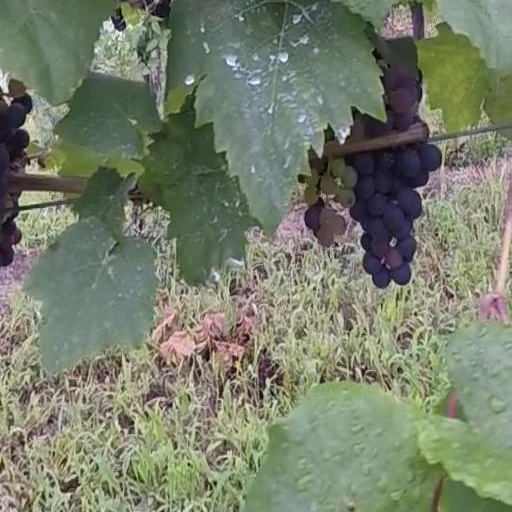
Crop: grape